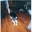
Label: cat